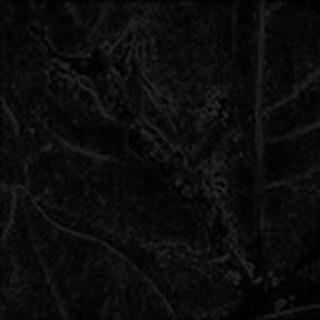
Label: cotton_bacterial_blight